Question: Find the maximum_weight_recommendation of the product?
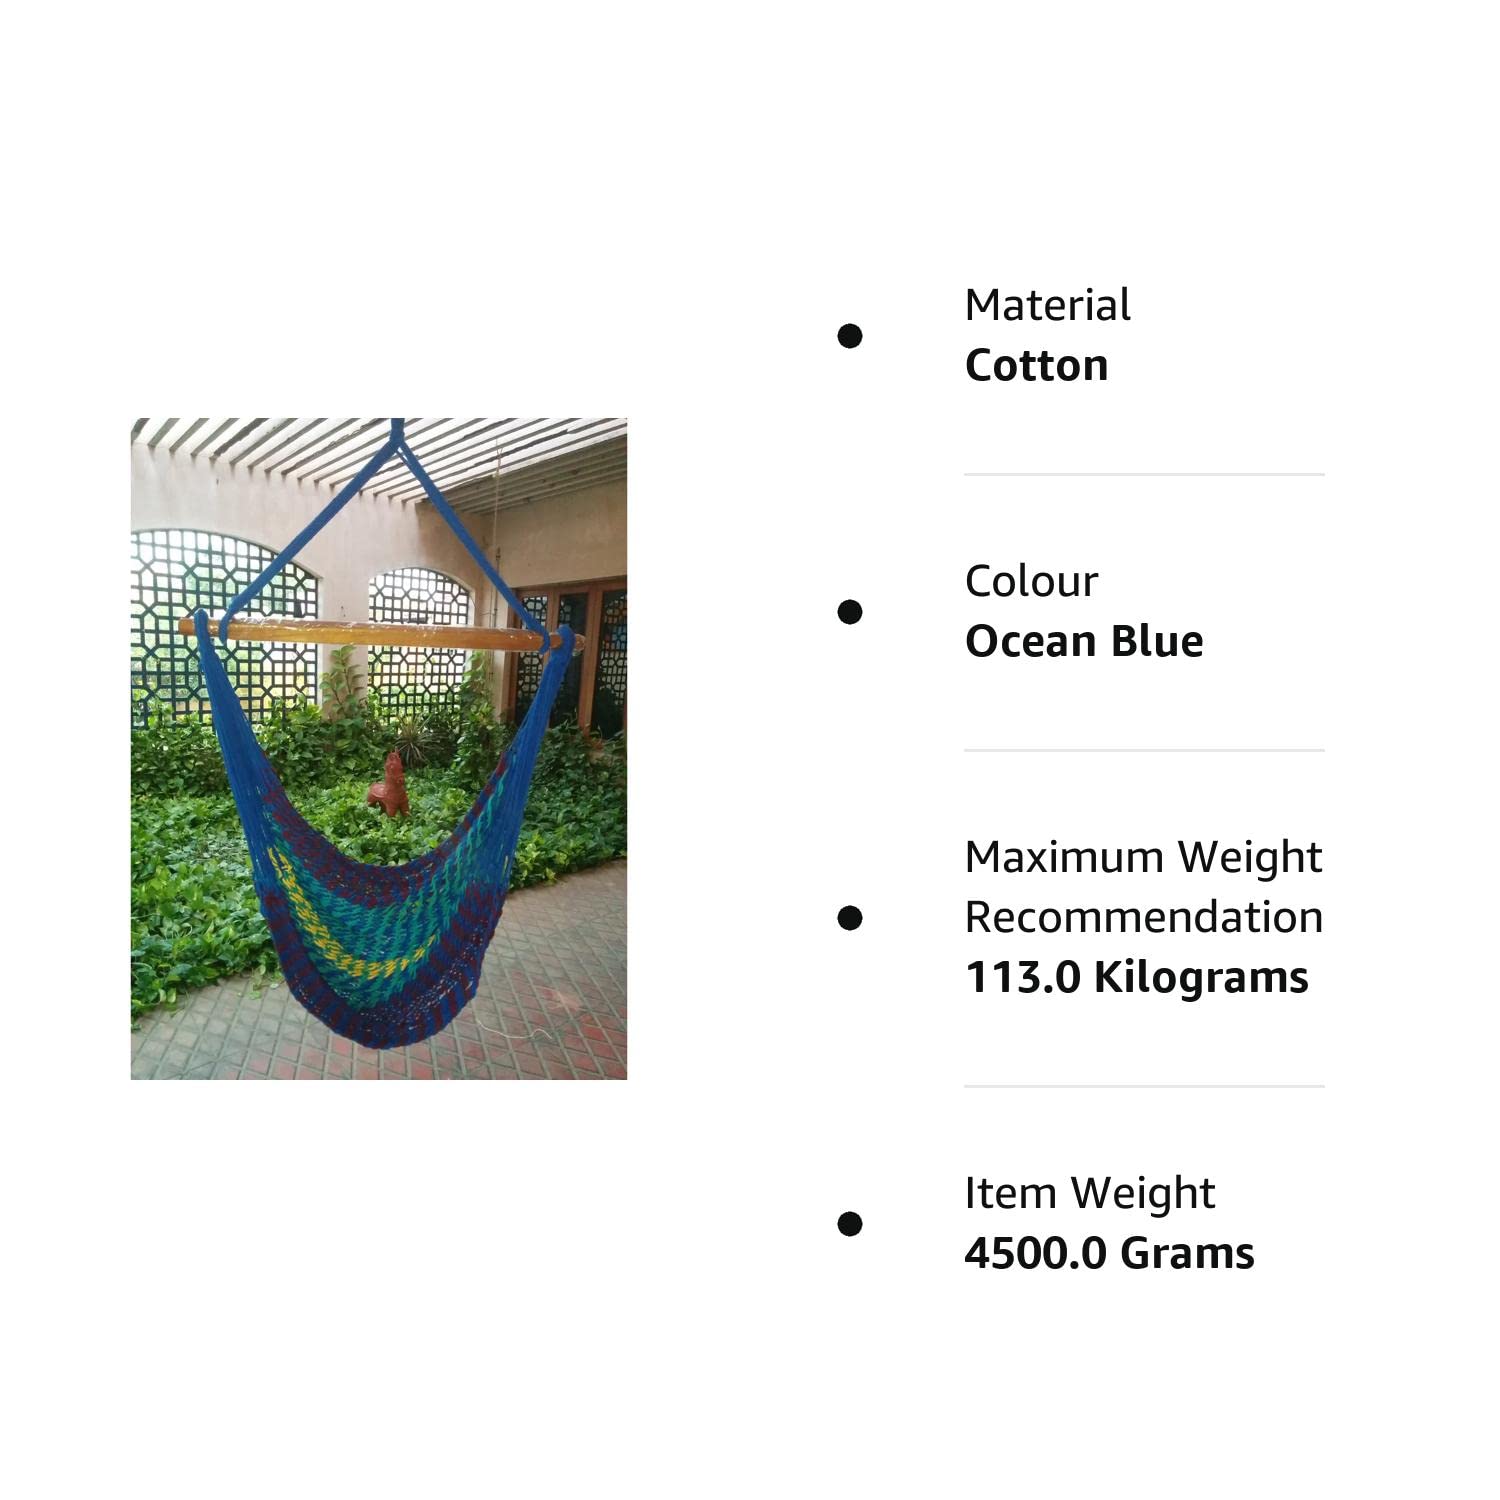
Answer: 113 kilogram